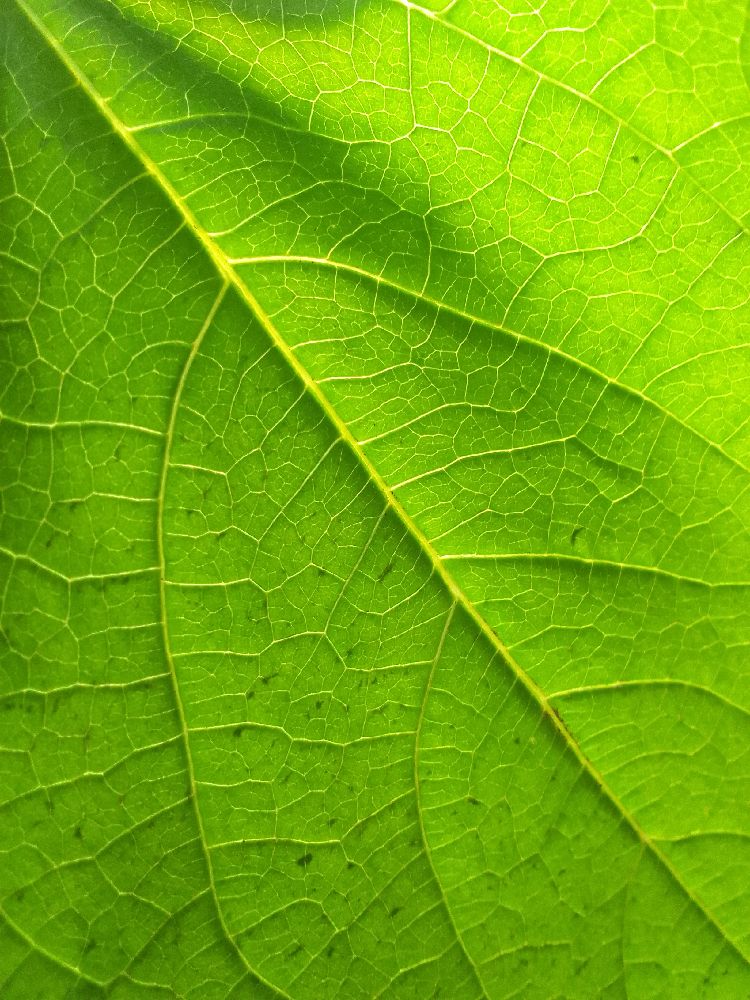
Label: healthy